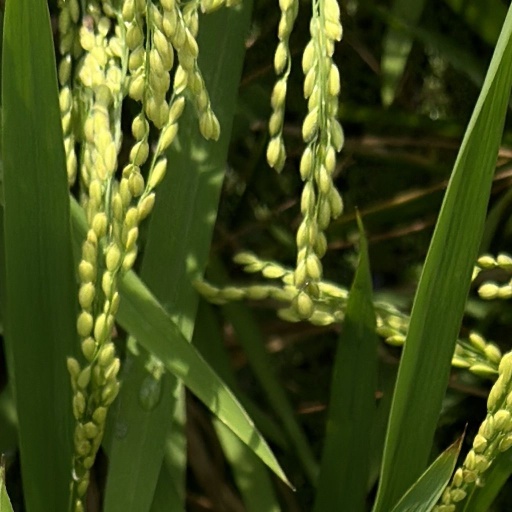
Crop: rice